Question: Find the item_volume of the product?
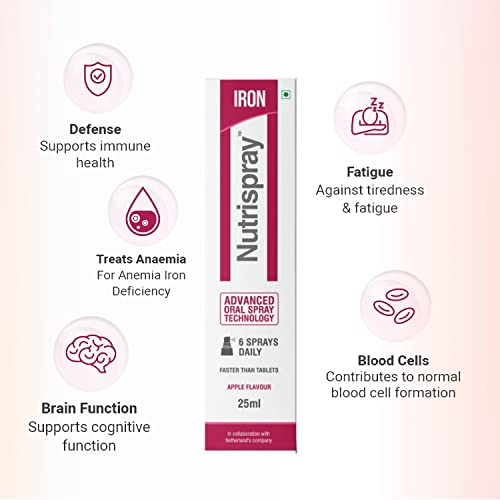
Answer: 25.0 millilitre